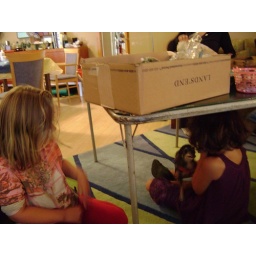
under the table dog excitement